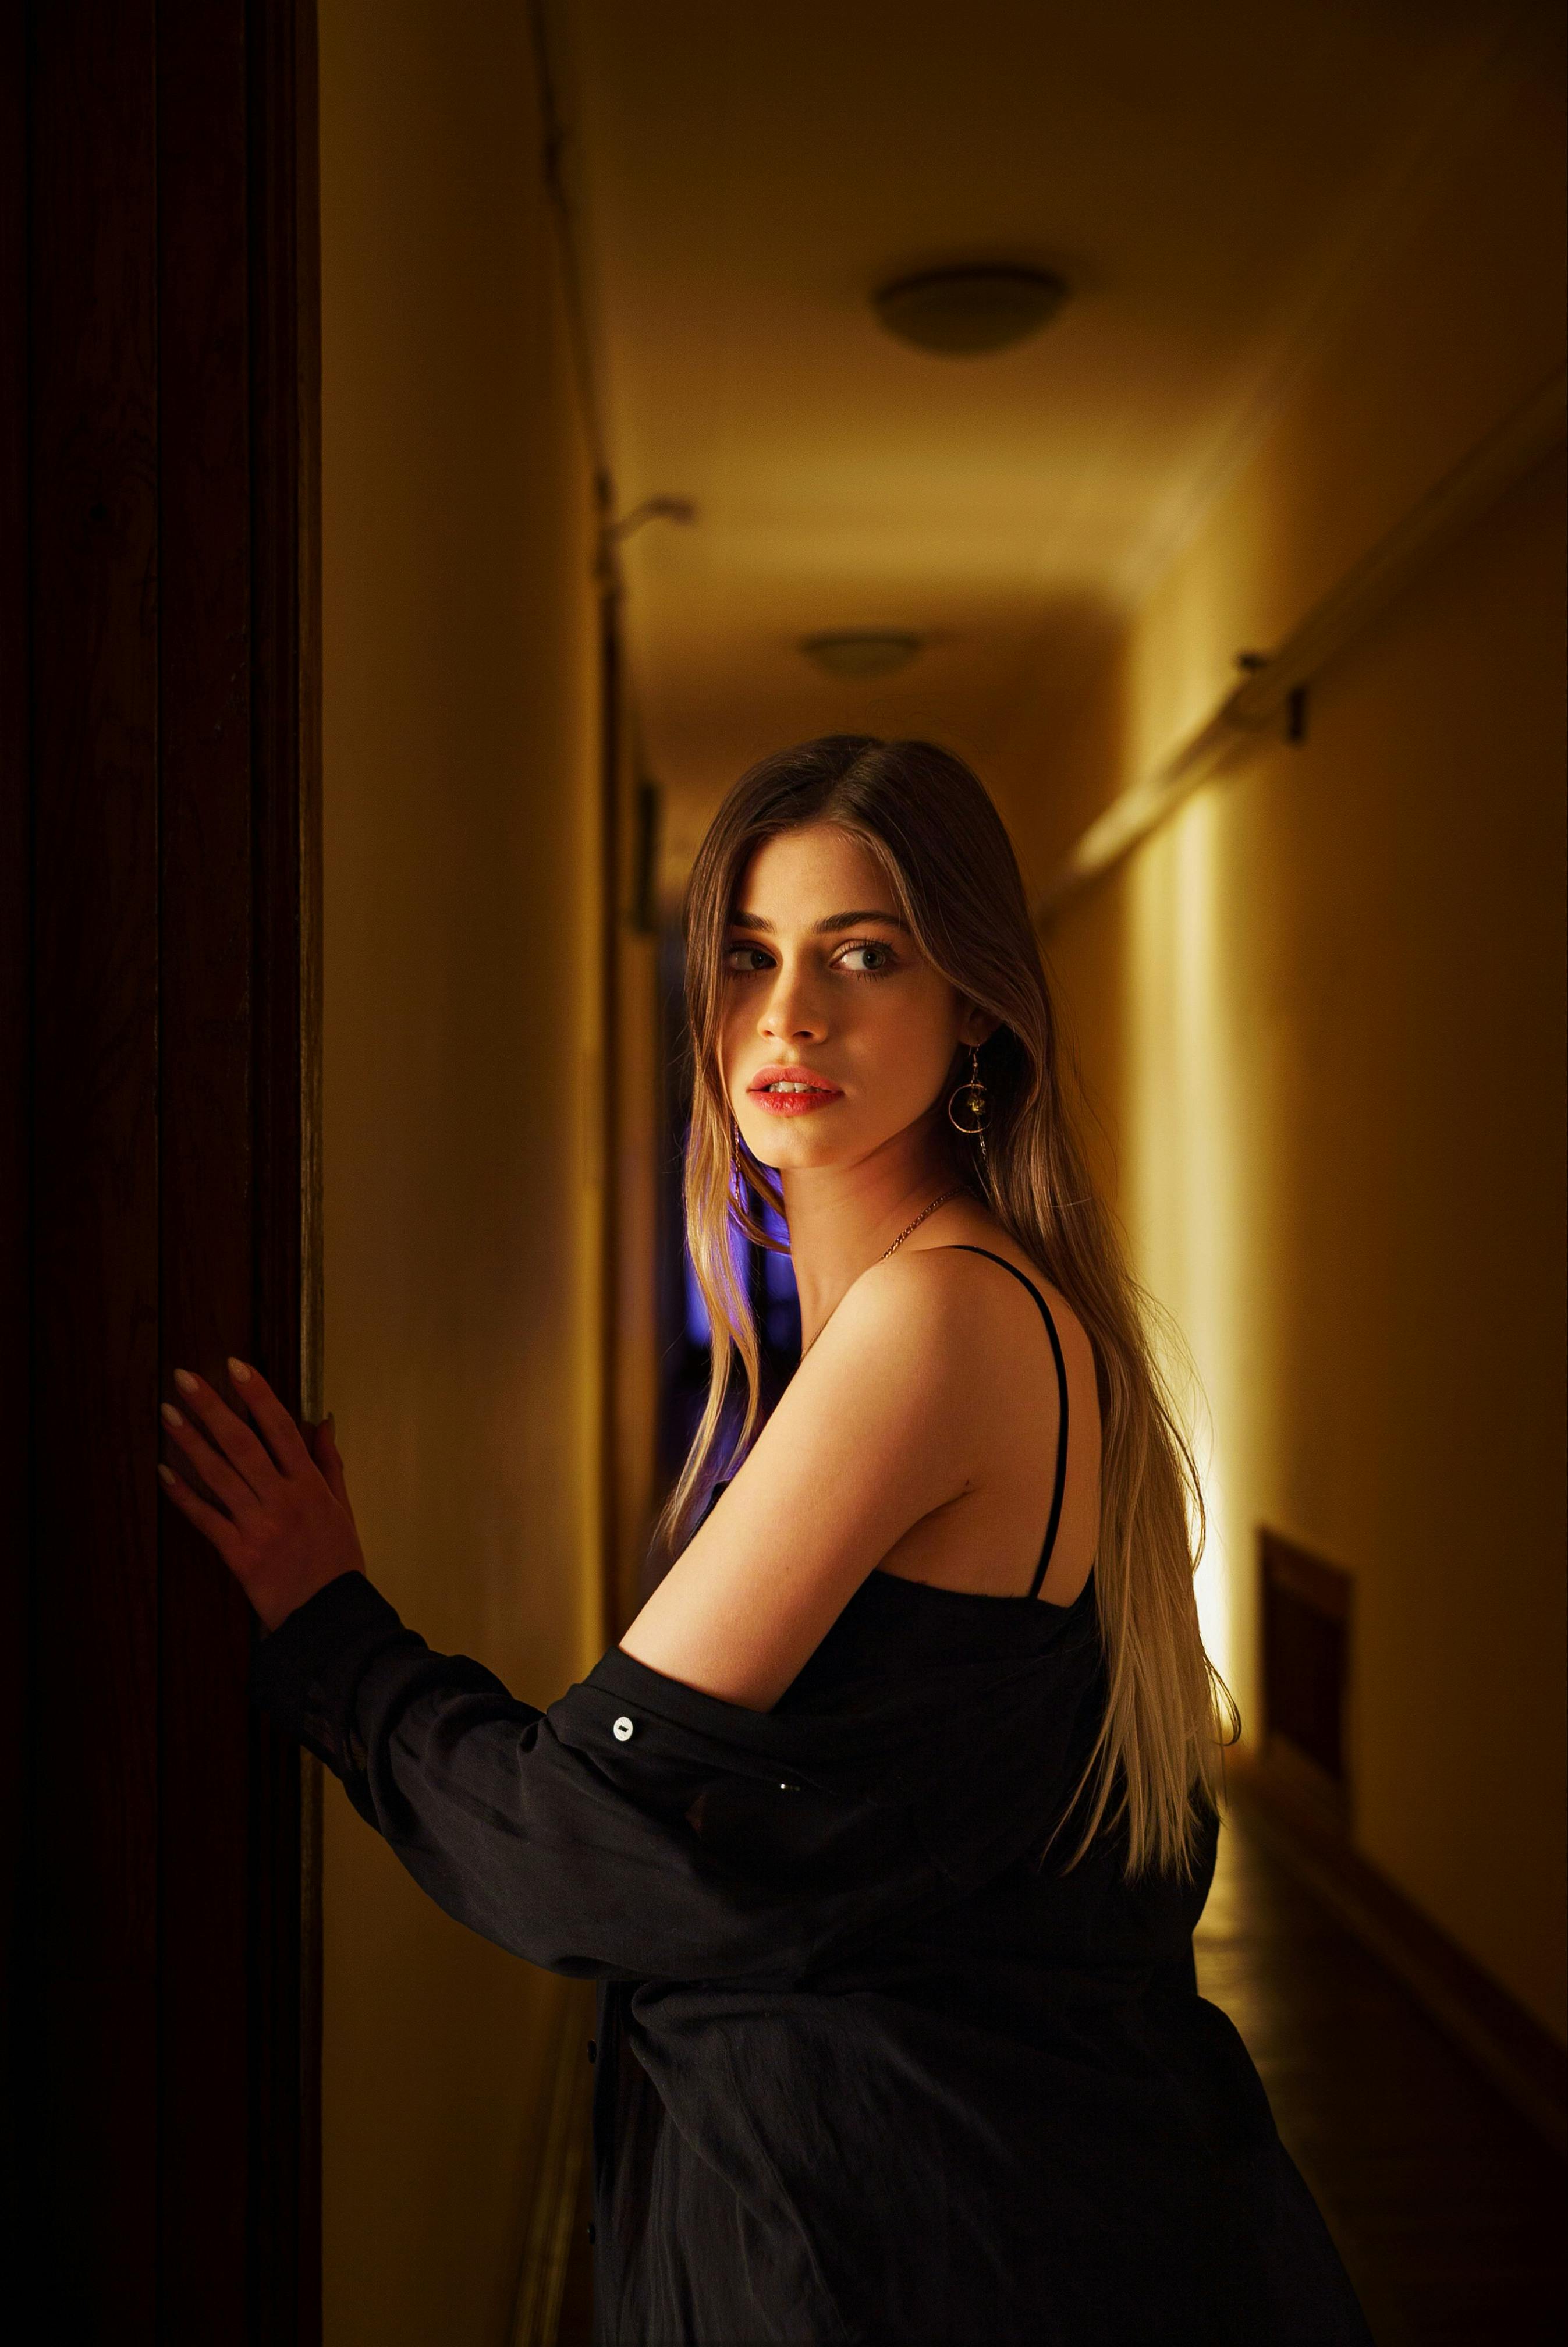
woman, vision care, flash photography, sleeve, waist, eyewear, thigh, black hair, fashion design, formal wear, curtain, sunglasses, trunk, long hair, human leg, abdomen, electric blue, brown hair, elbow, jewellery, event, day dress, fashion model, sitting, cocktail dress, art model, little black dress, darkness, room, magenta, knee, haute couture, photo shoot, portrait photography, gown, model, shadow